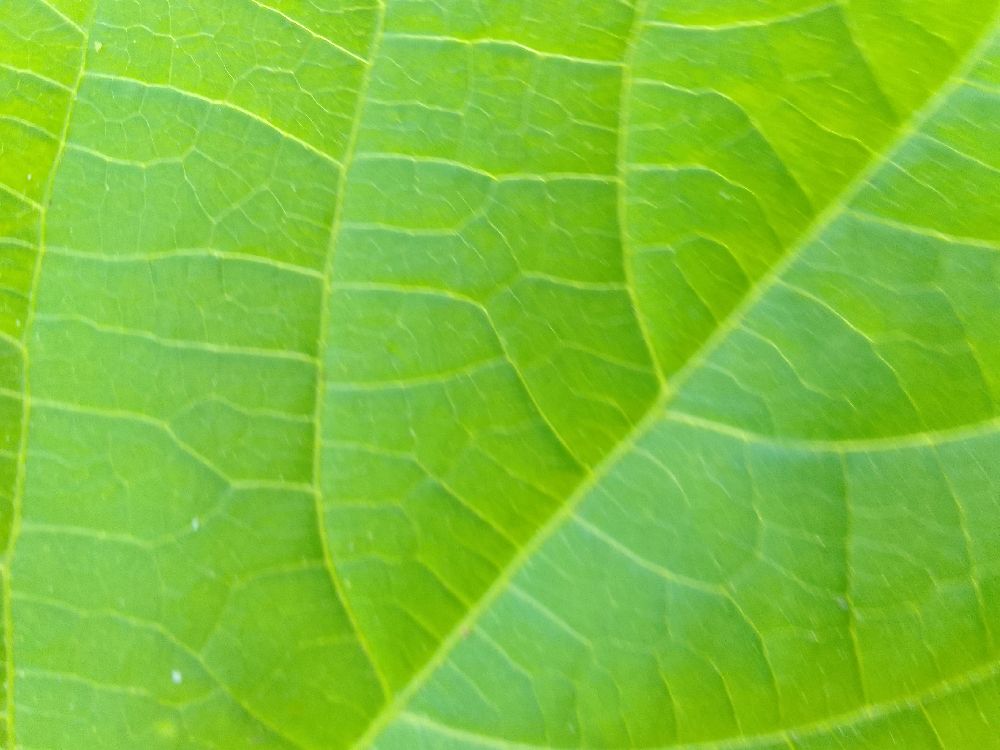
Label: healthy